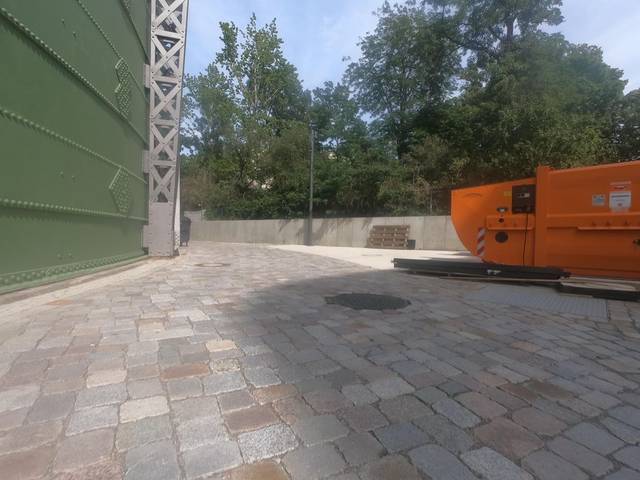
Region: Germany
Coordinates: 52.481, 13.357